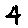
Label: 4